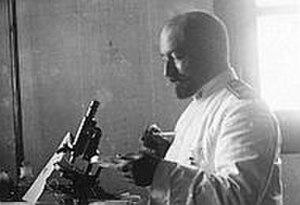
Il dottore Vincenzo Tiberio (1869 — 1915)
Vincenzo Tiberio était un scientifique, chercheur et médecin italien, qui fut officier dans le corps sanitaire de la marine militaire italienne. Cependant, avant de s’enrôler dans l’armée, il fit une brève carrière universitaire à Naples, durant laquelle il fut amené, par une étude expérimentale, dont le compte rendu parut sous forme d’article en 1895, à décrire les vertus antibactériennes de certaines souches de moisissures et à isoler en outre les principes actifs en cause, faisant de lui, dans l’opinion de plusieurs, le véritable découvreur de la pénicilline. Ses travaux, jugés peu concluants par ses pairs et tombés ensuite dans l’oubli, ne refirent surface qu’après la guerre, à l’occasion de la remise du prix Nobel à Alexander Fleming, à qui la découverte de la pénicilline est communément attribuée, mais que Tiberio aurait devancé de près de trente-cinq ans.